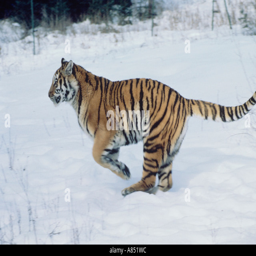
side view of biological subspecies running in the snow